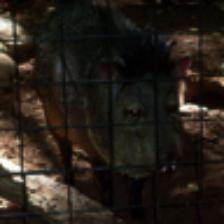
Label: NonHuman